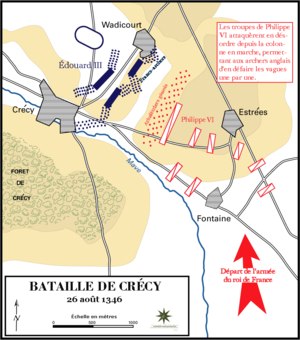
La bataille de Crécy oppose, le 26 août 1346, l'armée du royaume de France à l'armée d'Angleterre, venue pour saccager et piller les terres proches des rivages de la Manche. Cette bataille violente et sanglante où les monarques respectifs, Philippe VI de Valois et Édouard III Plantagenêt, sont présents et actifs, se conclut dans la nuit par une victoire écrasante de l’armée anglaise, pourtant en infériorité numérique, sur la chevalerie et l'infanterie françaises et ses alliés, qui accusent des pertes très importantes du fait de l'indiscipline et des lacunes du commandement. Cette grande bataille marque le début de la guerre de Cent Ans et le retour d'une technique traditionnelle d'archerie.